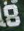
Number: 8